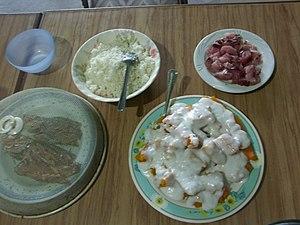
La culture des Îles Marshall se rattache à l'aire culturelle océanienne et au sous-groupe micronésien.